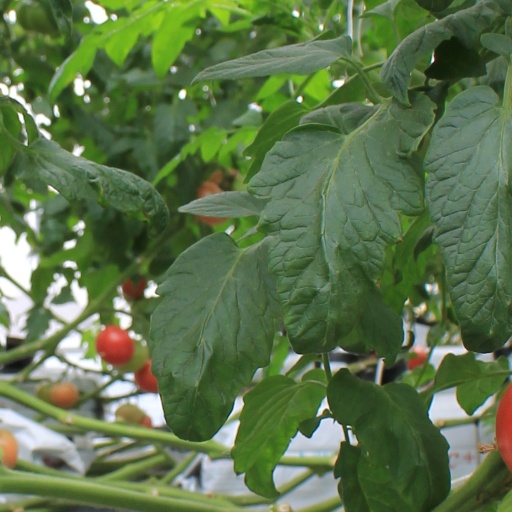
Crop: tomato